Federalist Revolution

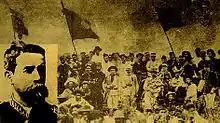
Loyalist colonel Gomes Carneiro and the "martyrs" of Lapa.

In the same period that the coast was taken, the "maragatos" passed by Tijucas do Sul and came to Lapa - only 60 km away from Curitiba, capital of the state of Paraná.